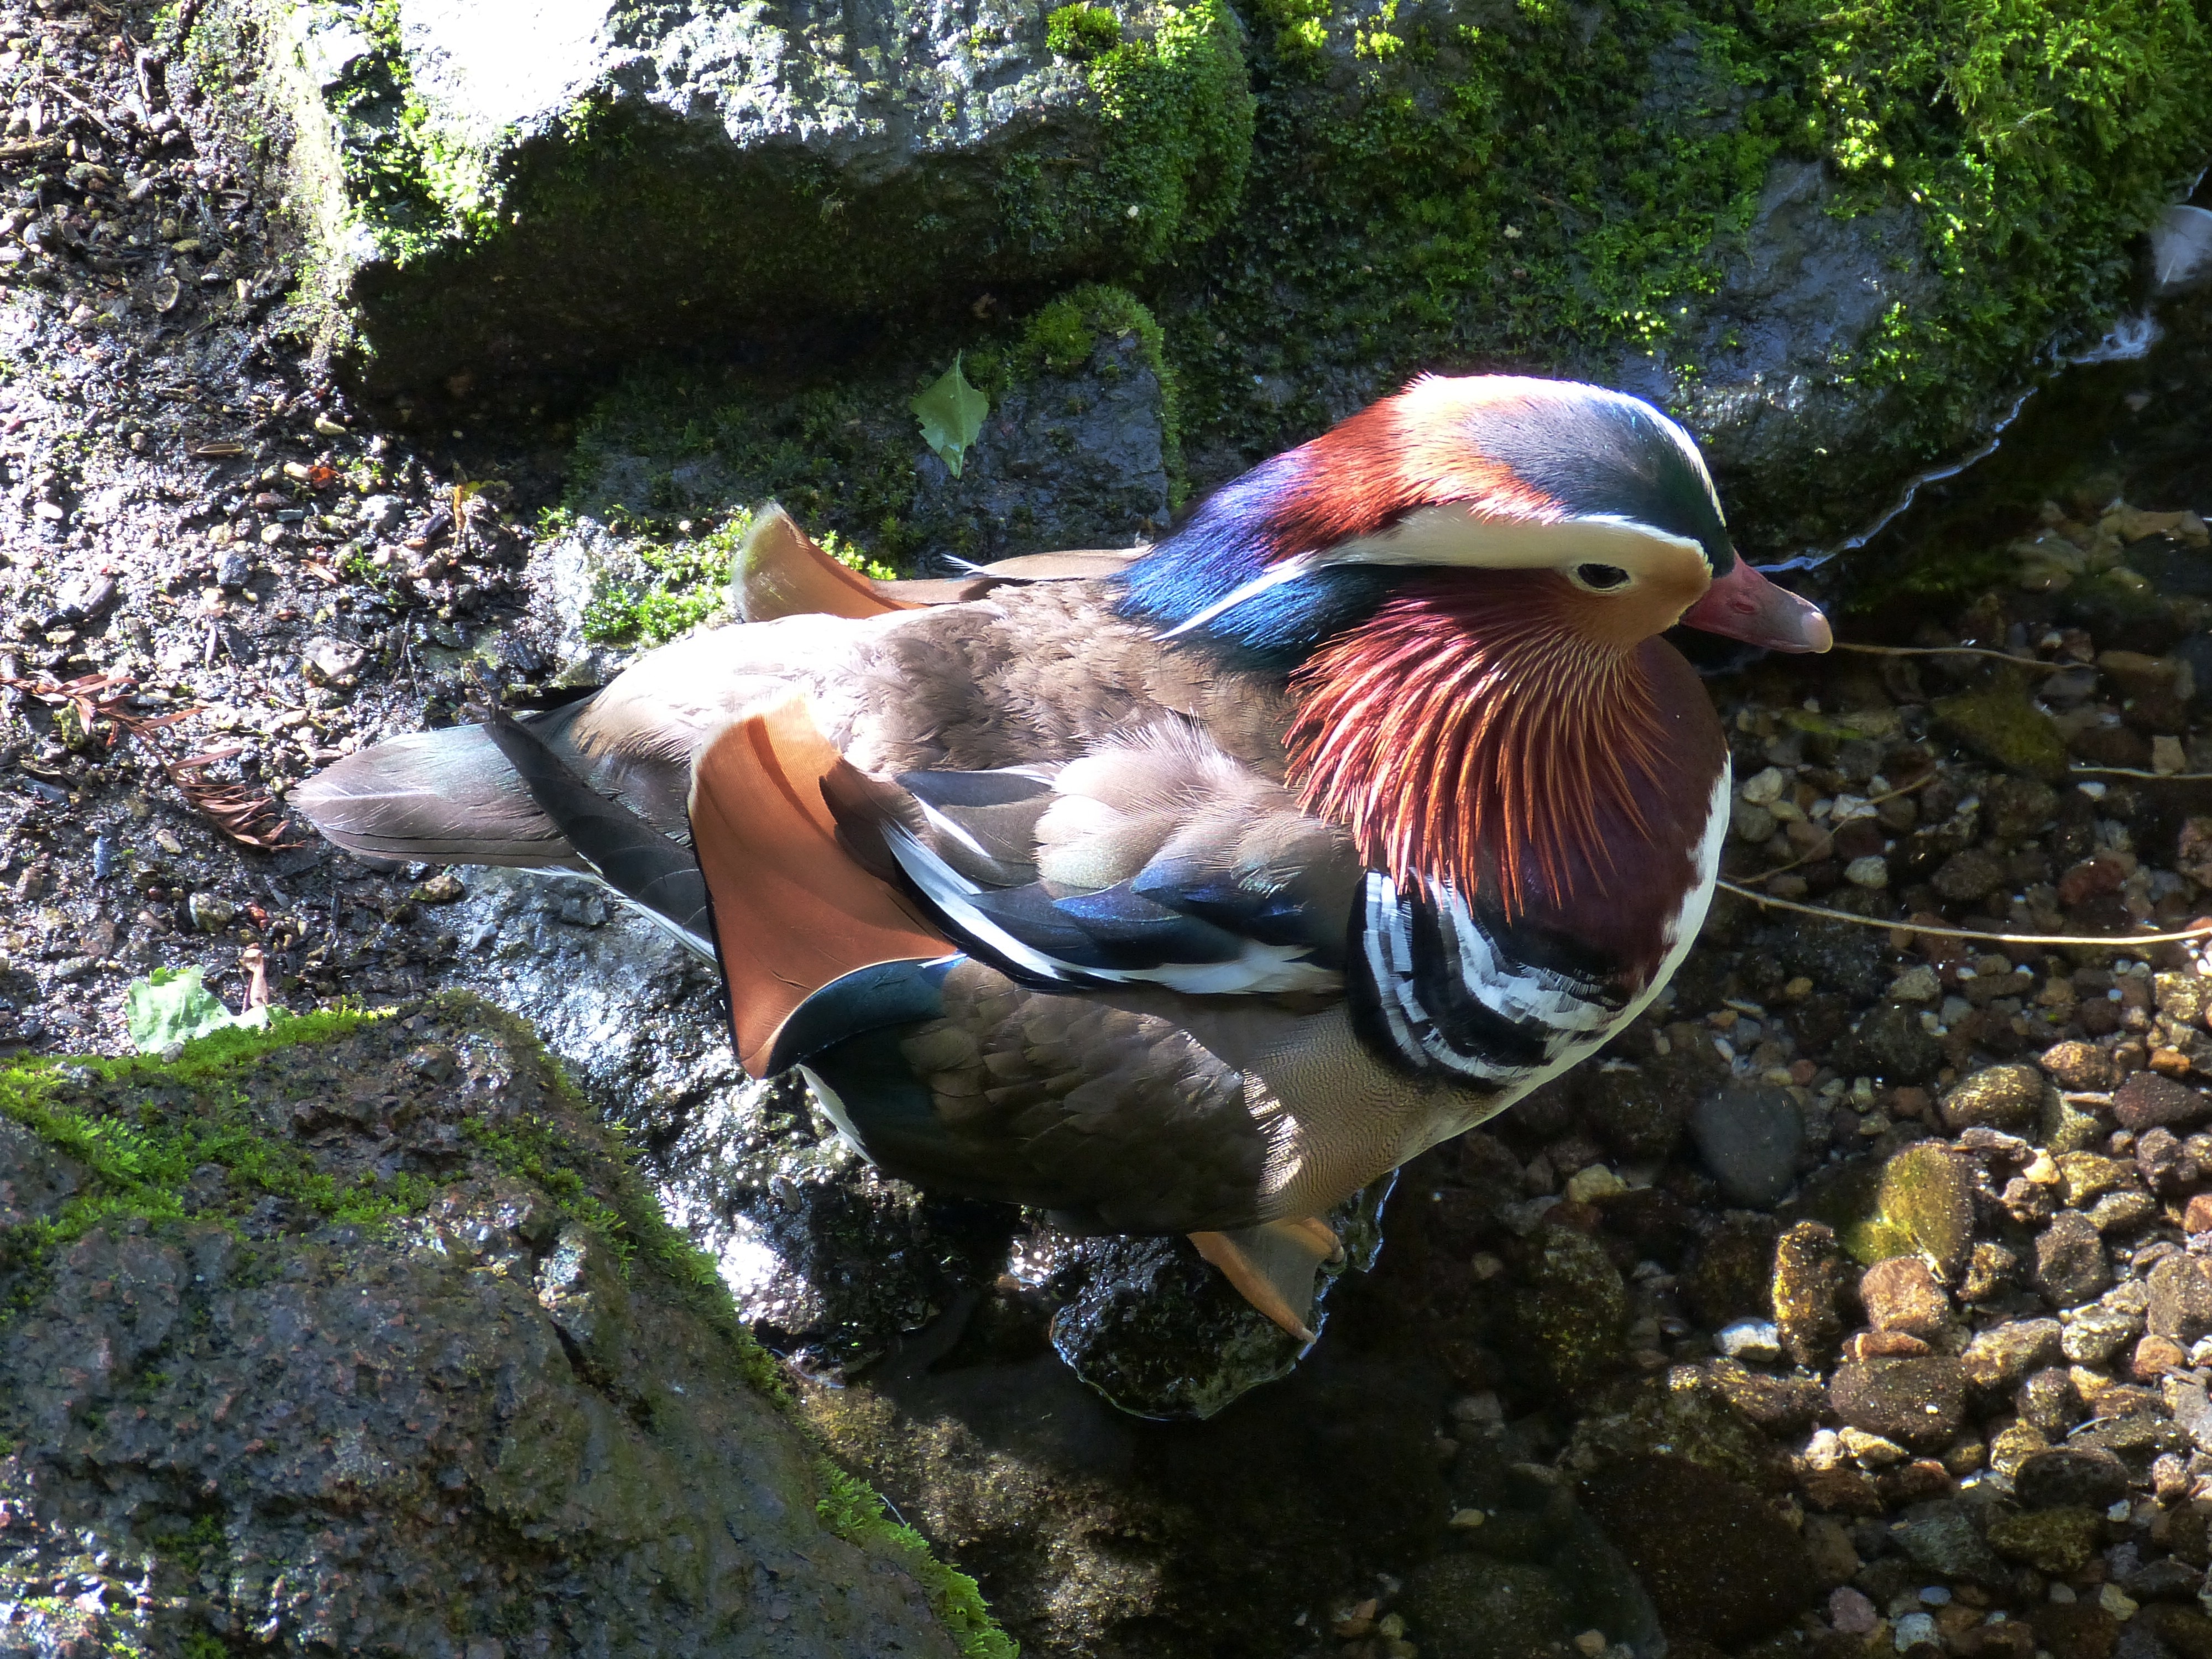
bird, animal, pond, wildlife, zoo, colorful, feather, fauna, poultry, duck, new zealand, water bird, mandarin ducks